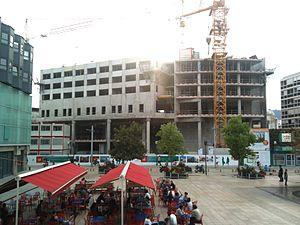
Le Carré Jaude 2 en construction à Clermont-Ferrand (Puy-de-Dôme, France).
Le Centre Jaude 2 est un ensemble immobilier se trouvant dans le centre-ville de Clermont-Ferrand, donnant sur la place de Jaude.